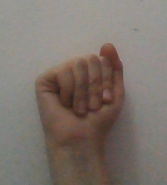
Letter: saad